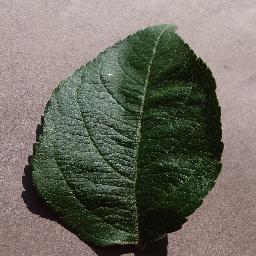
Label: Apple___healthy